Joe Albi Stadium

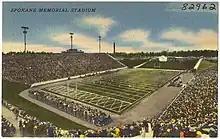
Spokane Memorial Stadium

On Saturday, November 25, 1950, Memorial Stadium was officially presented to the city by attorney Joseph A. Albi, leader of the Athletic Round Table (ART), and dedicated by Governor Arthur Langlie. The ceremonies were prior to the kickoff of the Washington–Washington State football game (now known as the Apple Cup). The rivalry game had been absent from the city for forty years, last played in Spokane in 1910.